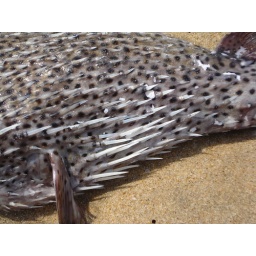
Scary-ass fish washed up on shore-- why I don't swim in ocean